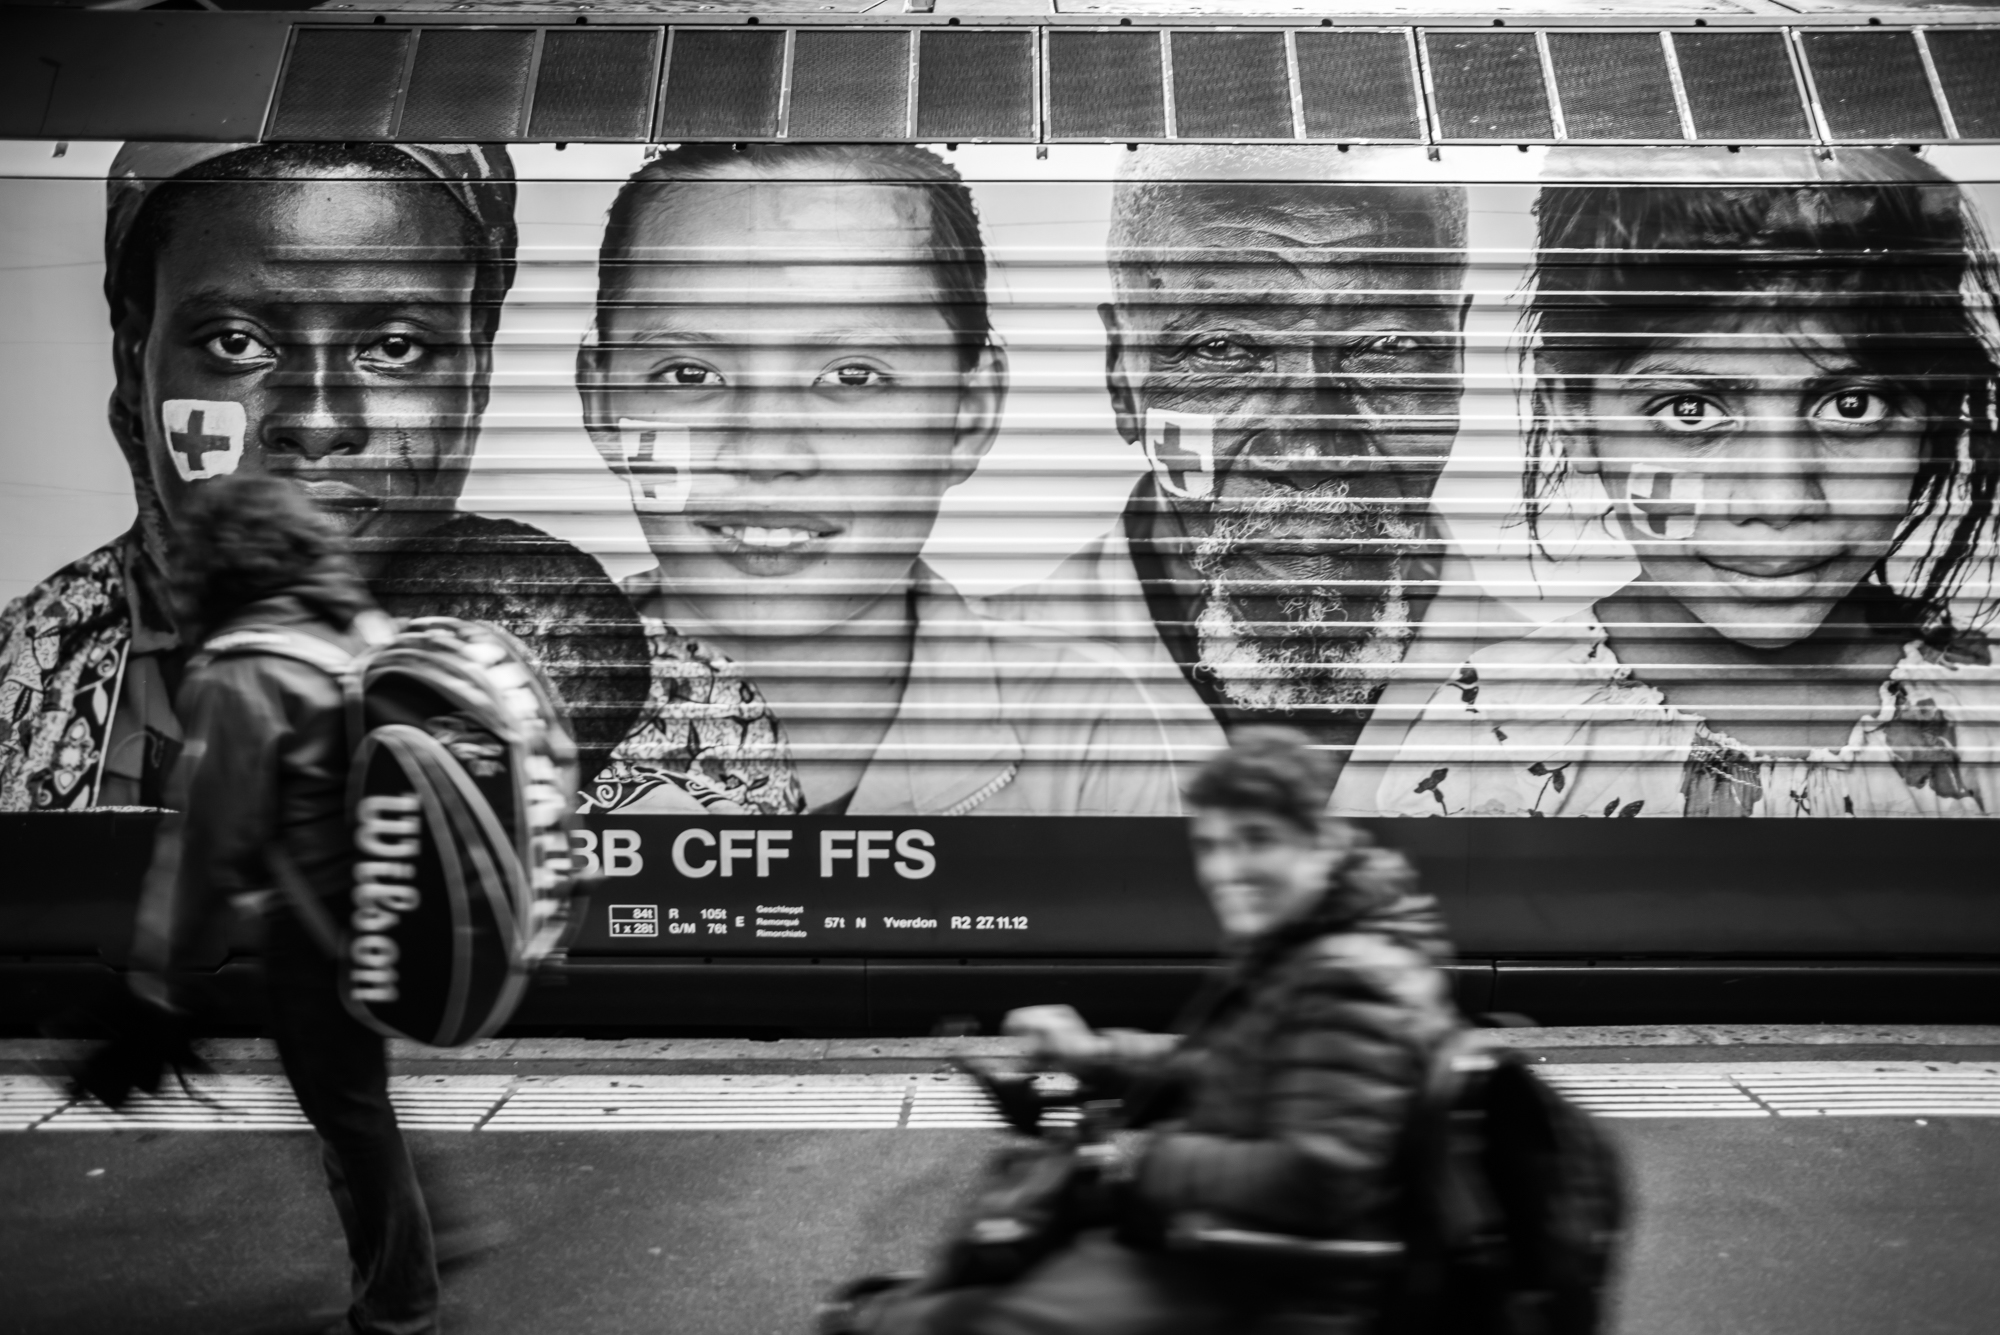
black and white, road, white, street, photography, black, monochrome, streetphotography, blackandwhite, blackwhite, candid, photograph, snapshot, zurich, streetphoto, schwarzweis, image, strase, strasenfotografie, nikond800, strasenfoto, streetpassionaward, schirrmacher, nikkor28mmf18g, monochrome photography, film noir